Hasan-Jalalyan

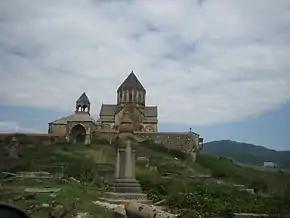
The Gandzasar monastery in present-day Martakert, which went on to serve as the family sepulcher and religious See, was completed in 1240.

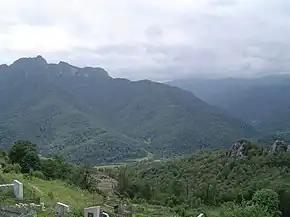
The remains of Hasan-Jalal's fortress of Khokhanaberd, as seen from Gandzasar, are on the mountain on the left.

A further testament to this devotion included Hasan-Jalal's commissioning of the Gandzasar Monastery. Construction of the monastery began in 1216 and lasted until 1238. On July 22, 1240, amid great celebration during Vardavar (Feast of the Transfiguration) celebrations and in the presence of nearly 700 priests including Nerses, the Catholicos of Albania, the church was consecrated. In 1261, Hasan-Jalalyan further completed a zhamatun next to the church, and left a dedicatory inscription: